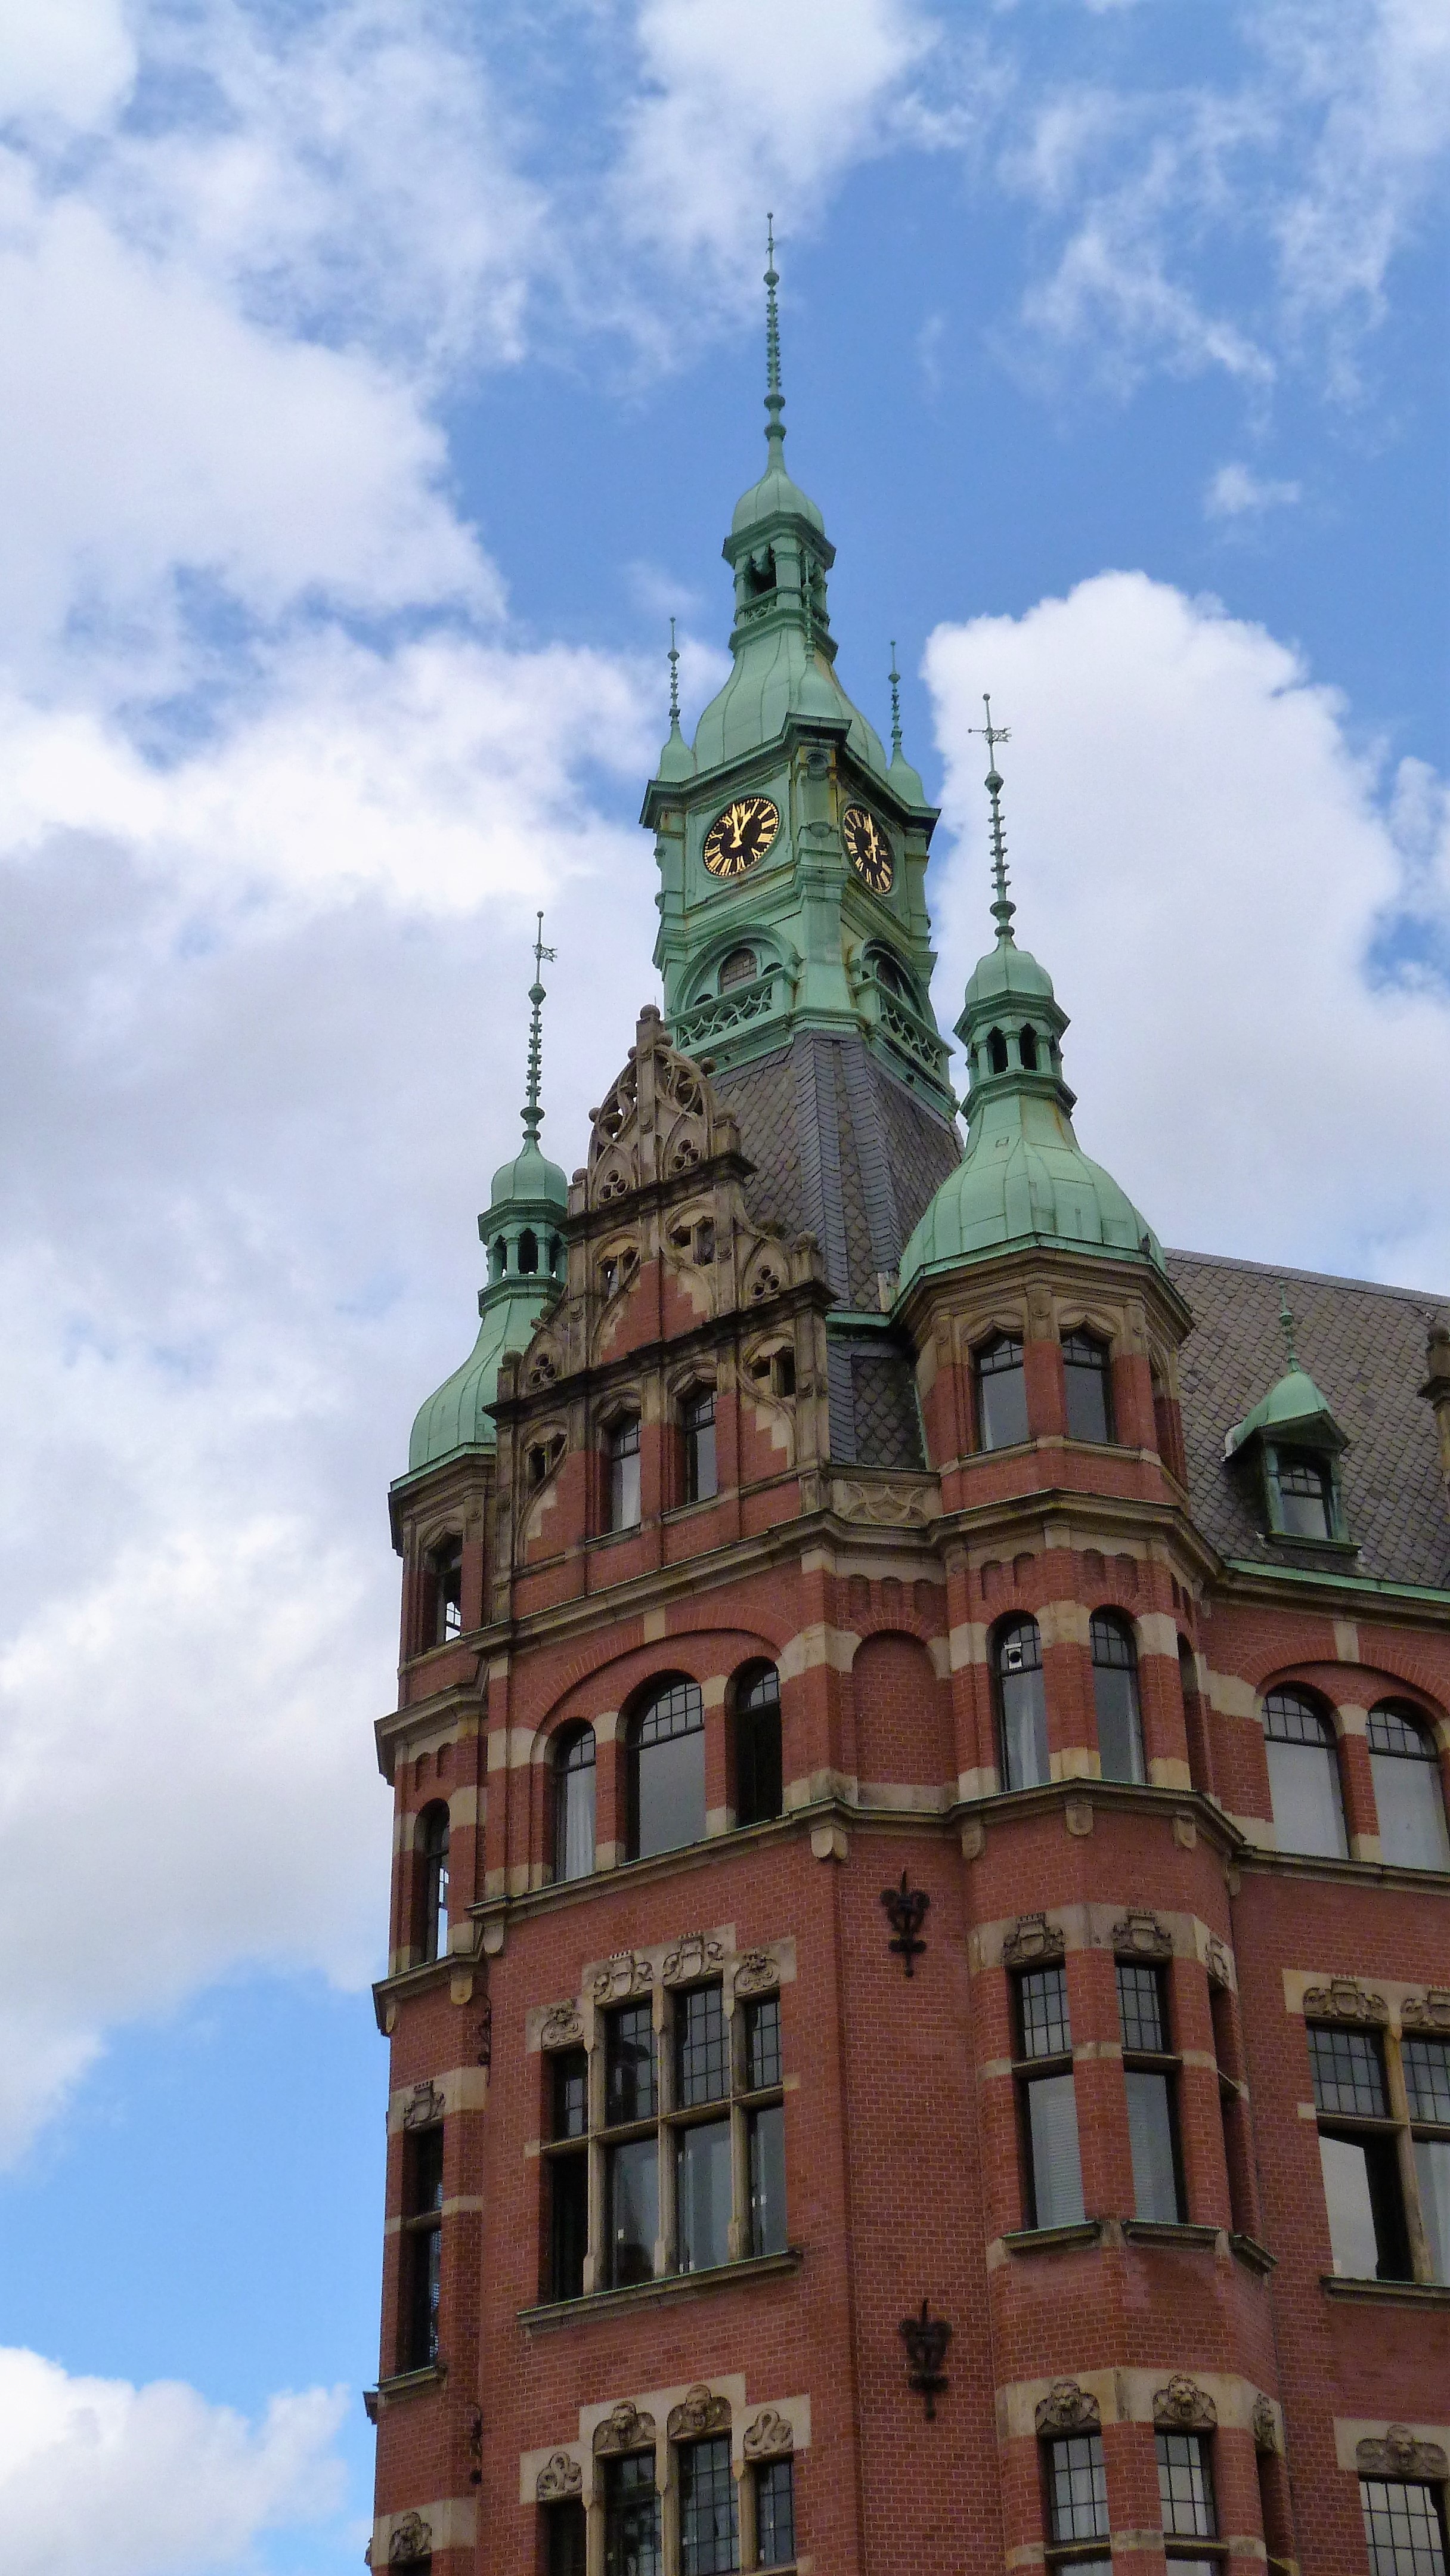
architecture, town, building, city, home, tower, landmark, facade, church, bell tower, historic building, warehouse, world heritage, places of interest, spire, steeple, bricks, tourist attraction, hamburg, hanseatic city, kontor, speicherstadt